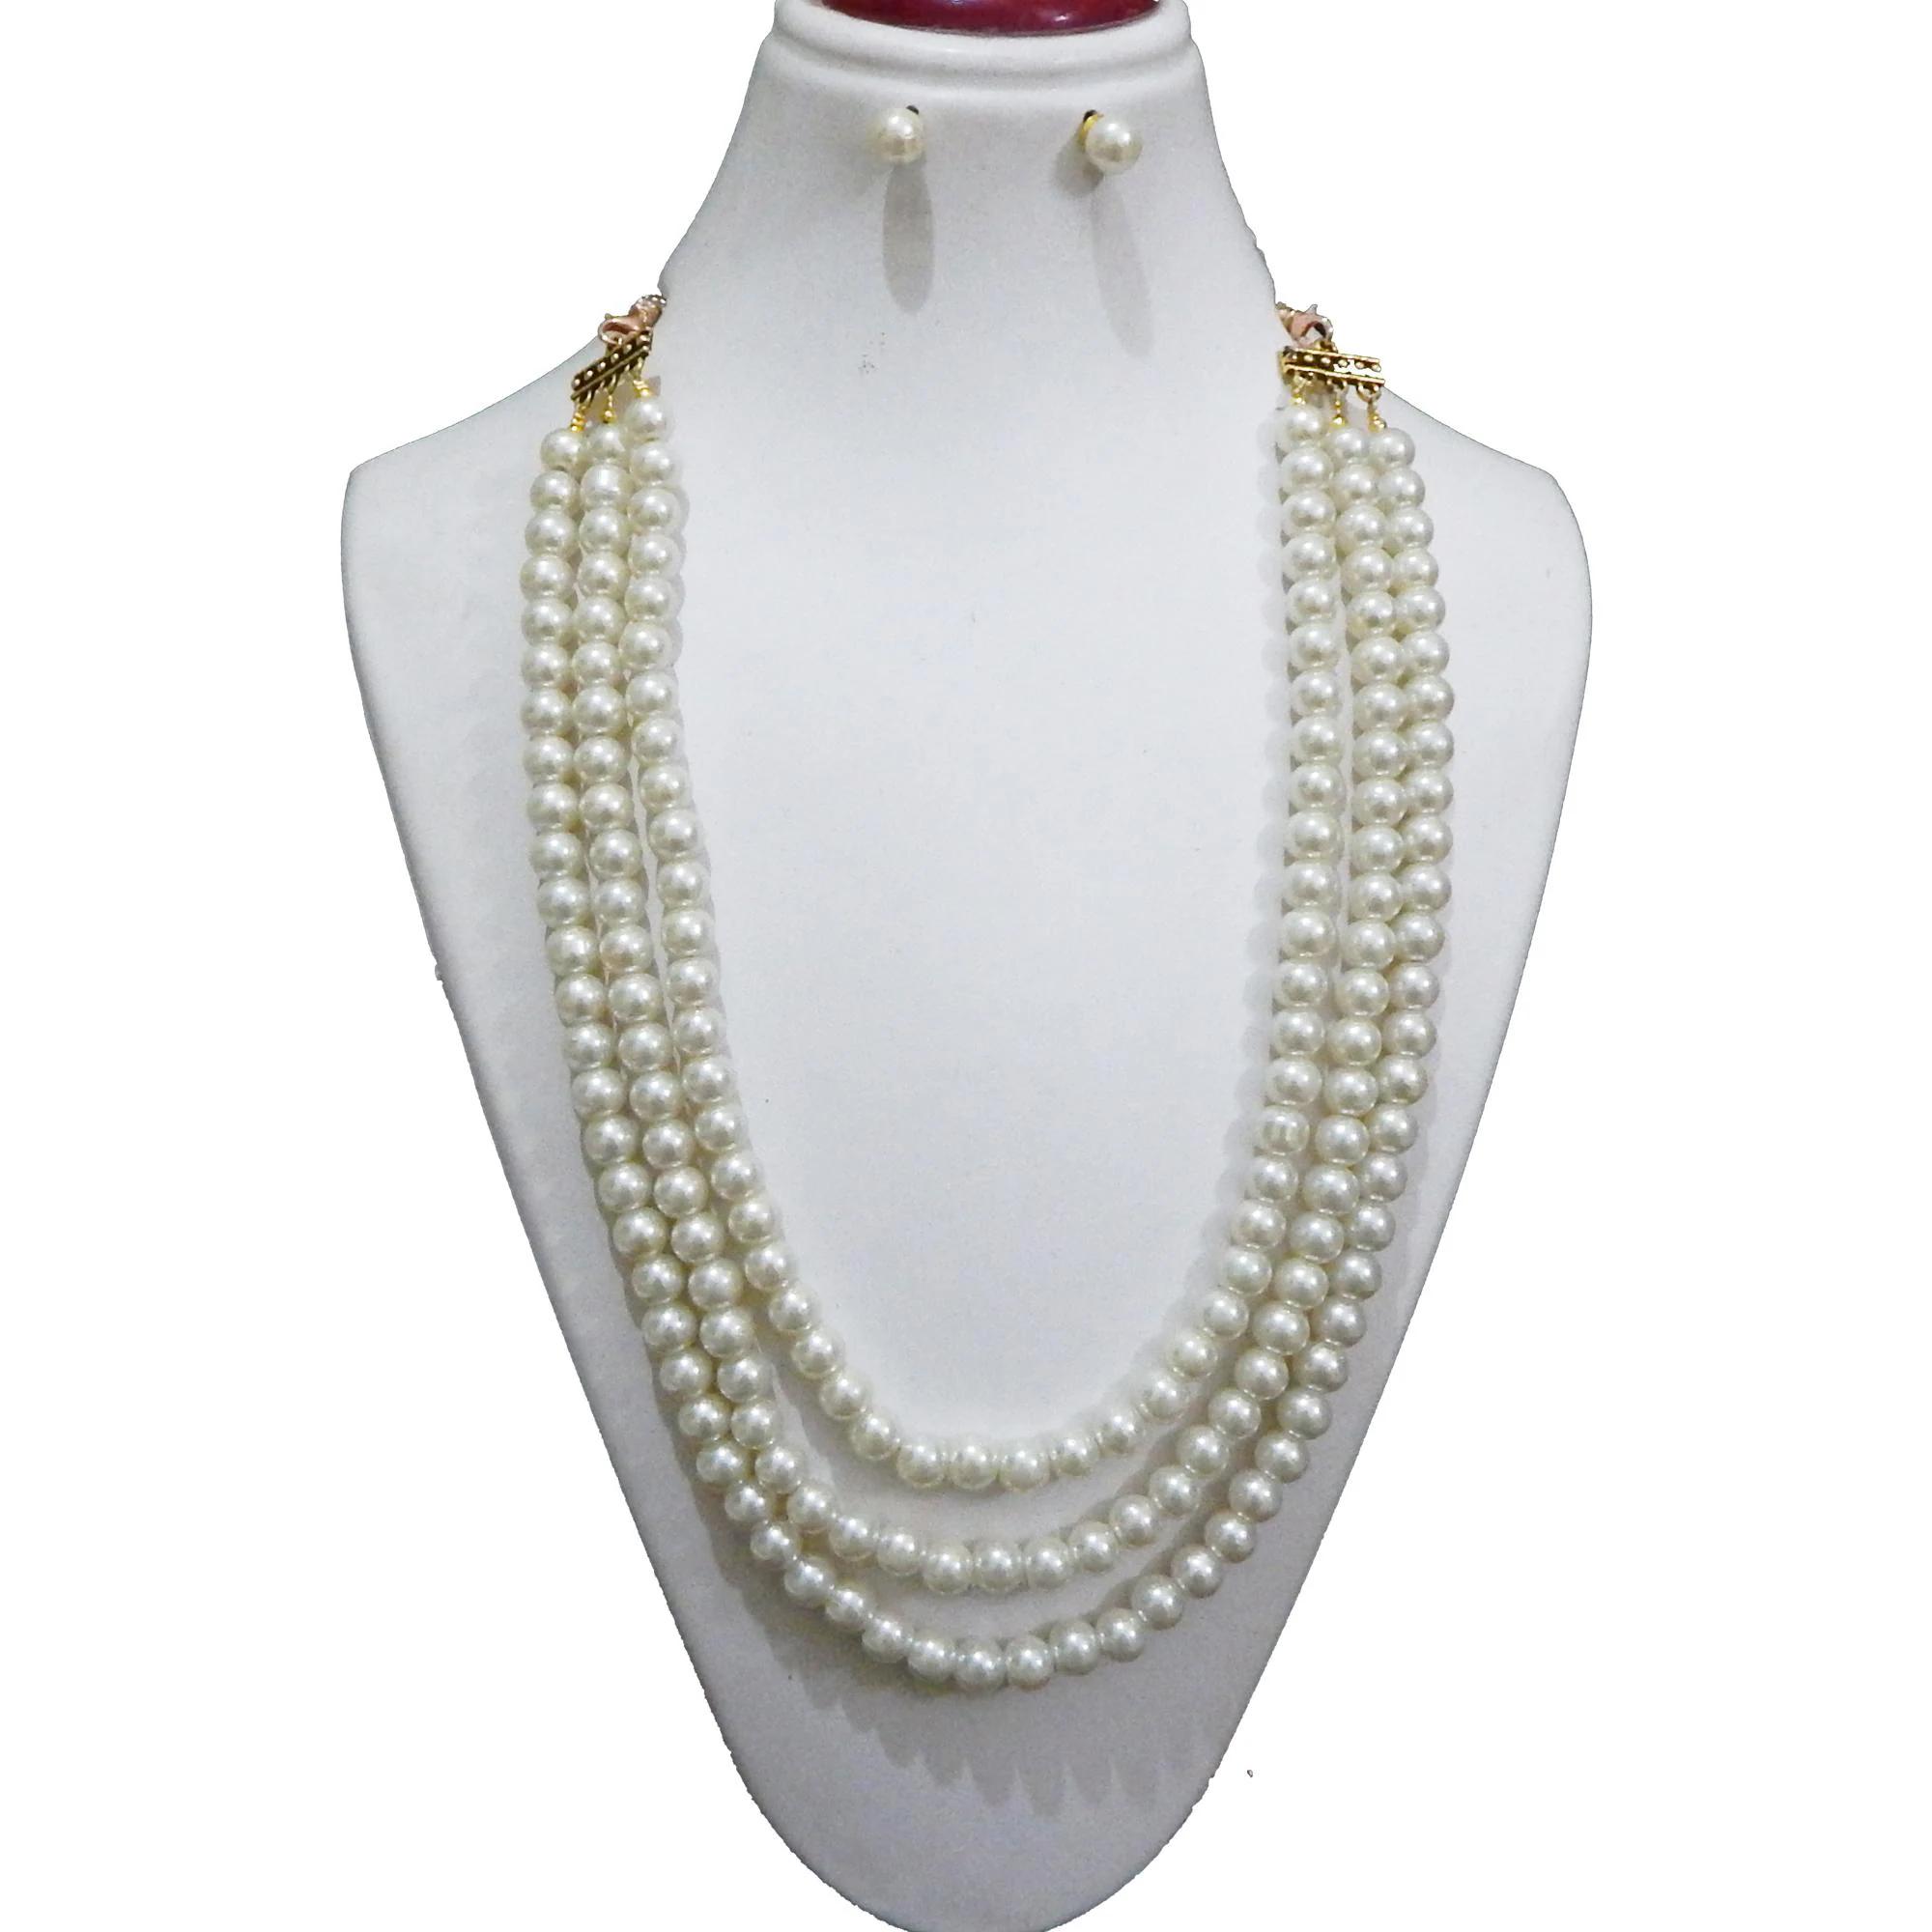
JAYA VISION ENTERPRISES Synthetic pearl 3 Line Necklace
Type: Necklaces
Brand: JAYA VISION ENTERPRISES
Price: Rs. 390
JAYA VISION ENTERPRISES Synthetic pearl 3 Line Necklace